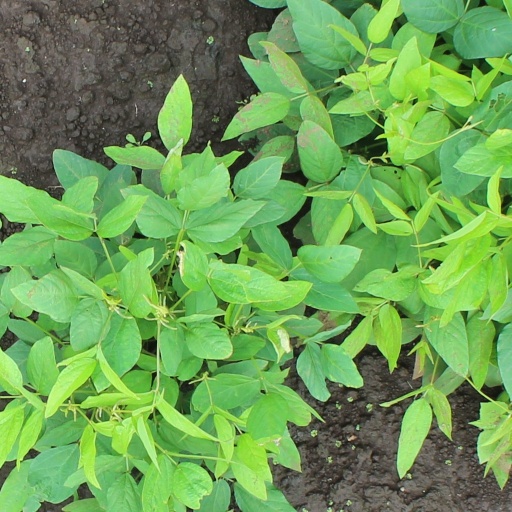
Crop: soybean